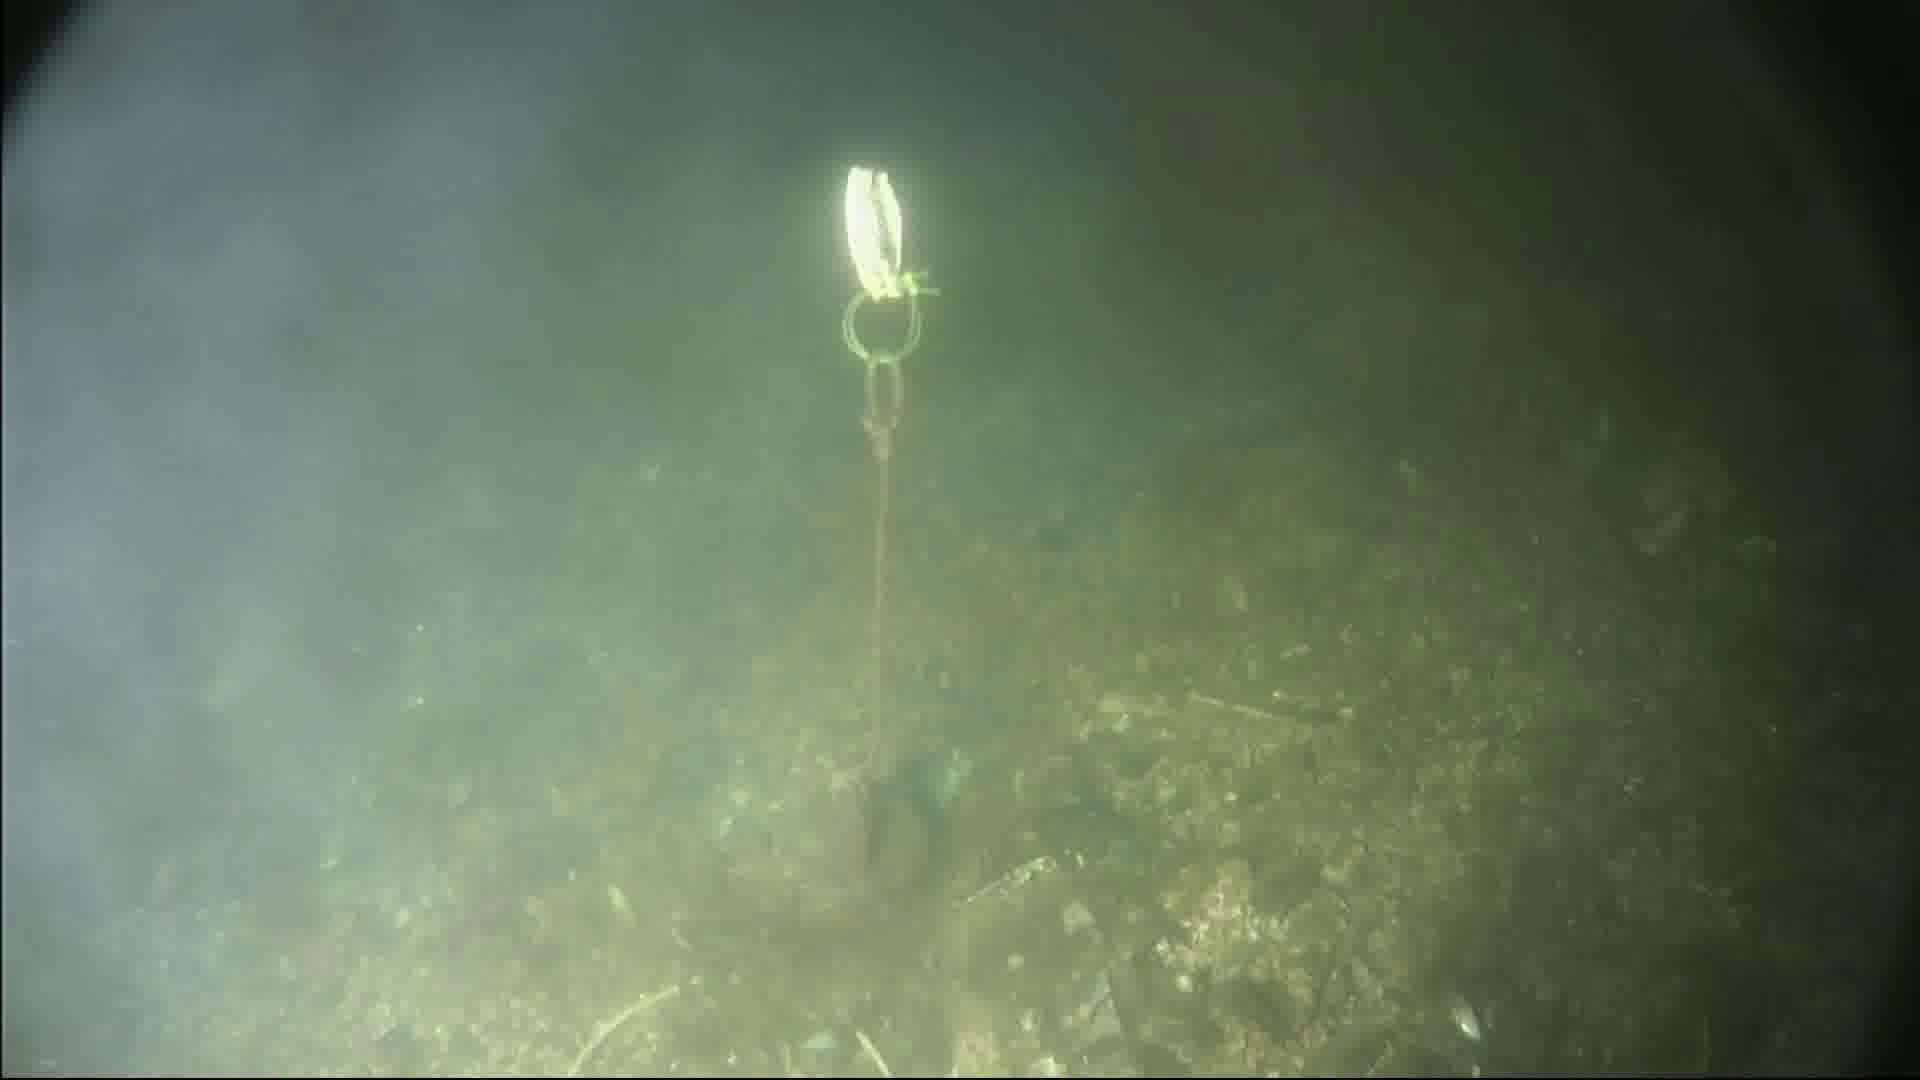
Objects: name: fish